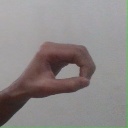
अक्षर: औ